Petrus Camper

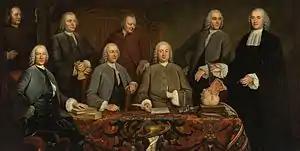
Camper's Anatomy lesson painted in 1758 commemorating his installment as ""praelector"" of the Surgeon's guild in 1755 in Amsterdam. This painting hung in the Waag and later in the Athenaeum Illustre of Amsterdam

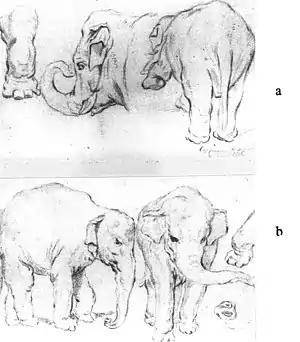
The Indian Elephants Hans and Parki Belonging to the menagerie of Stadholder Willem V

In 1755 he had moved to Amsterdam, where he occupied a chair of anatomy and surgery at the "Athenaeum Illustre", later completed by a medicine chair. He investigated inguinal hernia, patella and the best form of shoe. He withdrew five years later to dedicate himself to scientific research, living on his wife's estate "Klein Lankum" just outside Franeker. In his farewell speech, he mentioned that he had dissected more than 50 bodies in public, including a twelve-year-old Angolese African boy. His experience led to the publication of "Demonstrationum anatomico-pathologicarum" (1760-1762). In 1762 he became politically active and promoted public health issues such as vaccination against smallpox.